Apportionment in the European Parliament

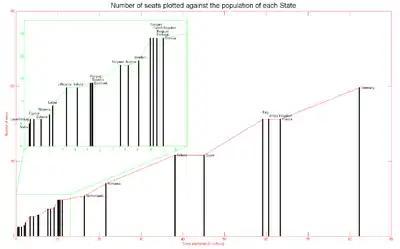
Number of seats plotted against the population of each state (Nice 2007)

The Nice Treaty provided for a maximum of 736 seats. In 2009, with about 500 million EU citizens, this meant that there were on average 670,000 citizens represented by each MEP. Some states divide the electorate for their allocated MEPs into sub-national constituencies. However, they may not be divided in such a way that the system would no longer be proportional.